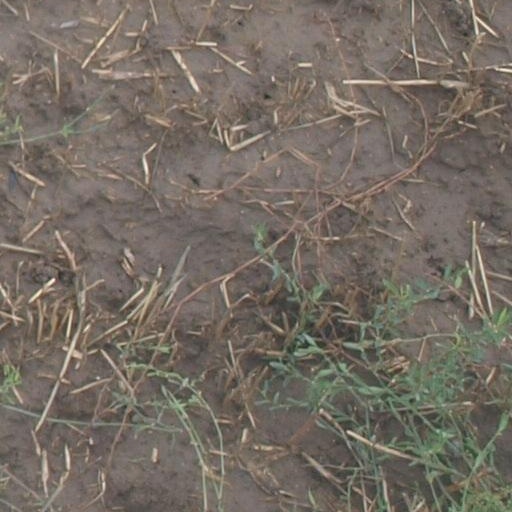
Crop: maize; corn